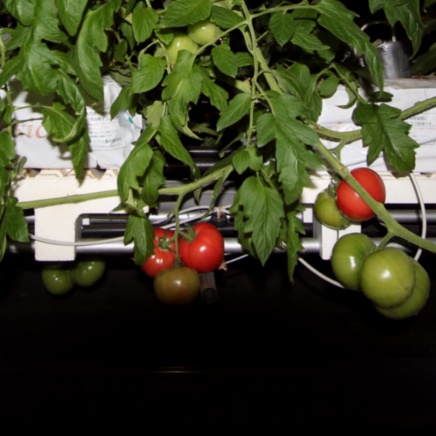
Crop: tomato